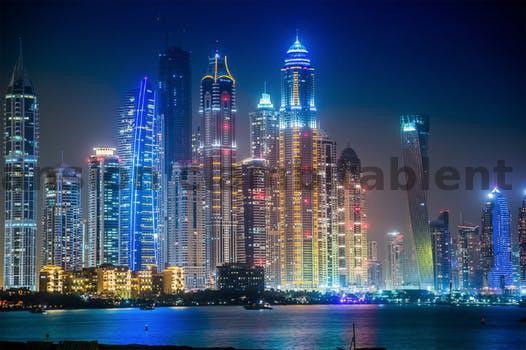
Label: Watermark